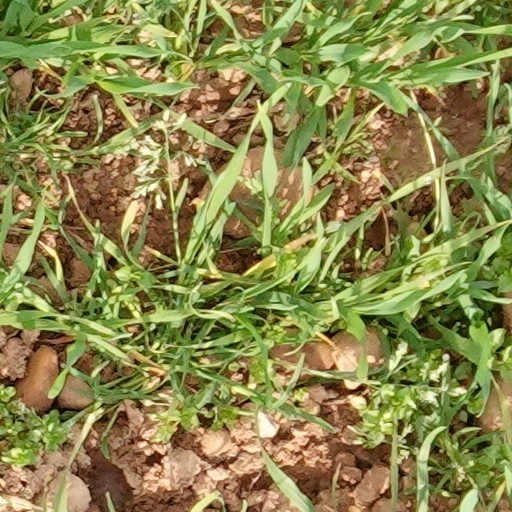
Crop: wheat